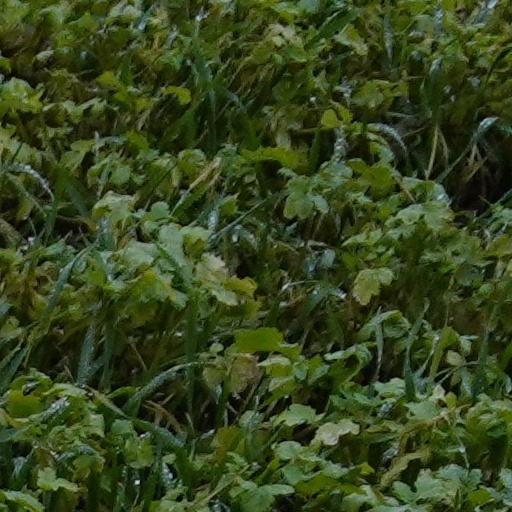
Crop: wheat